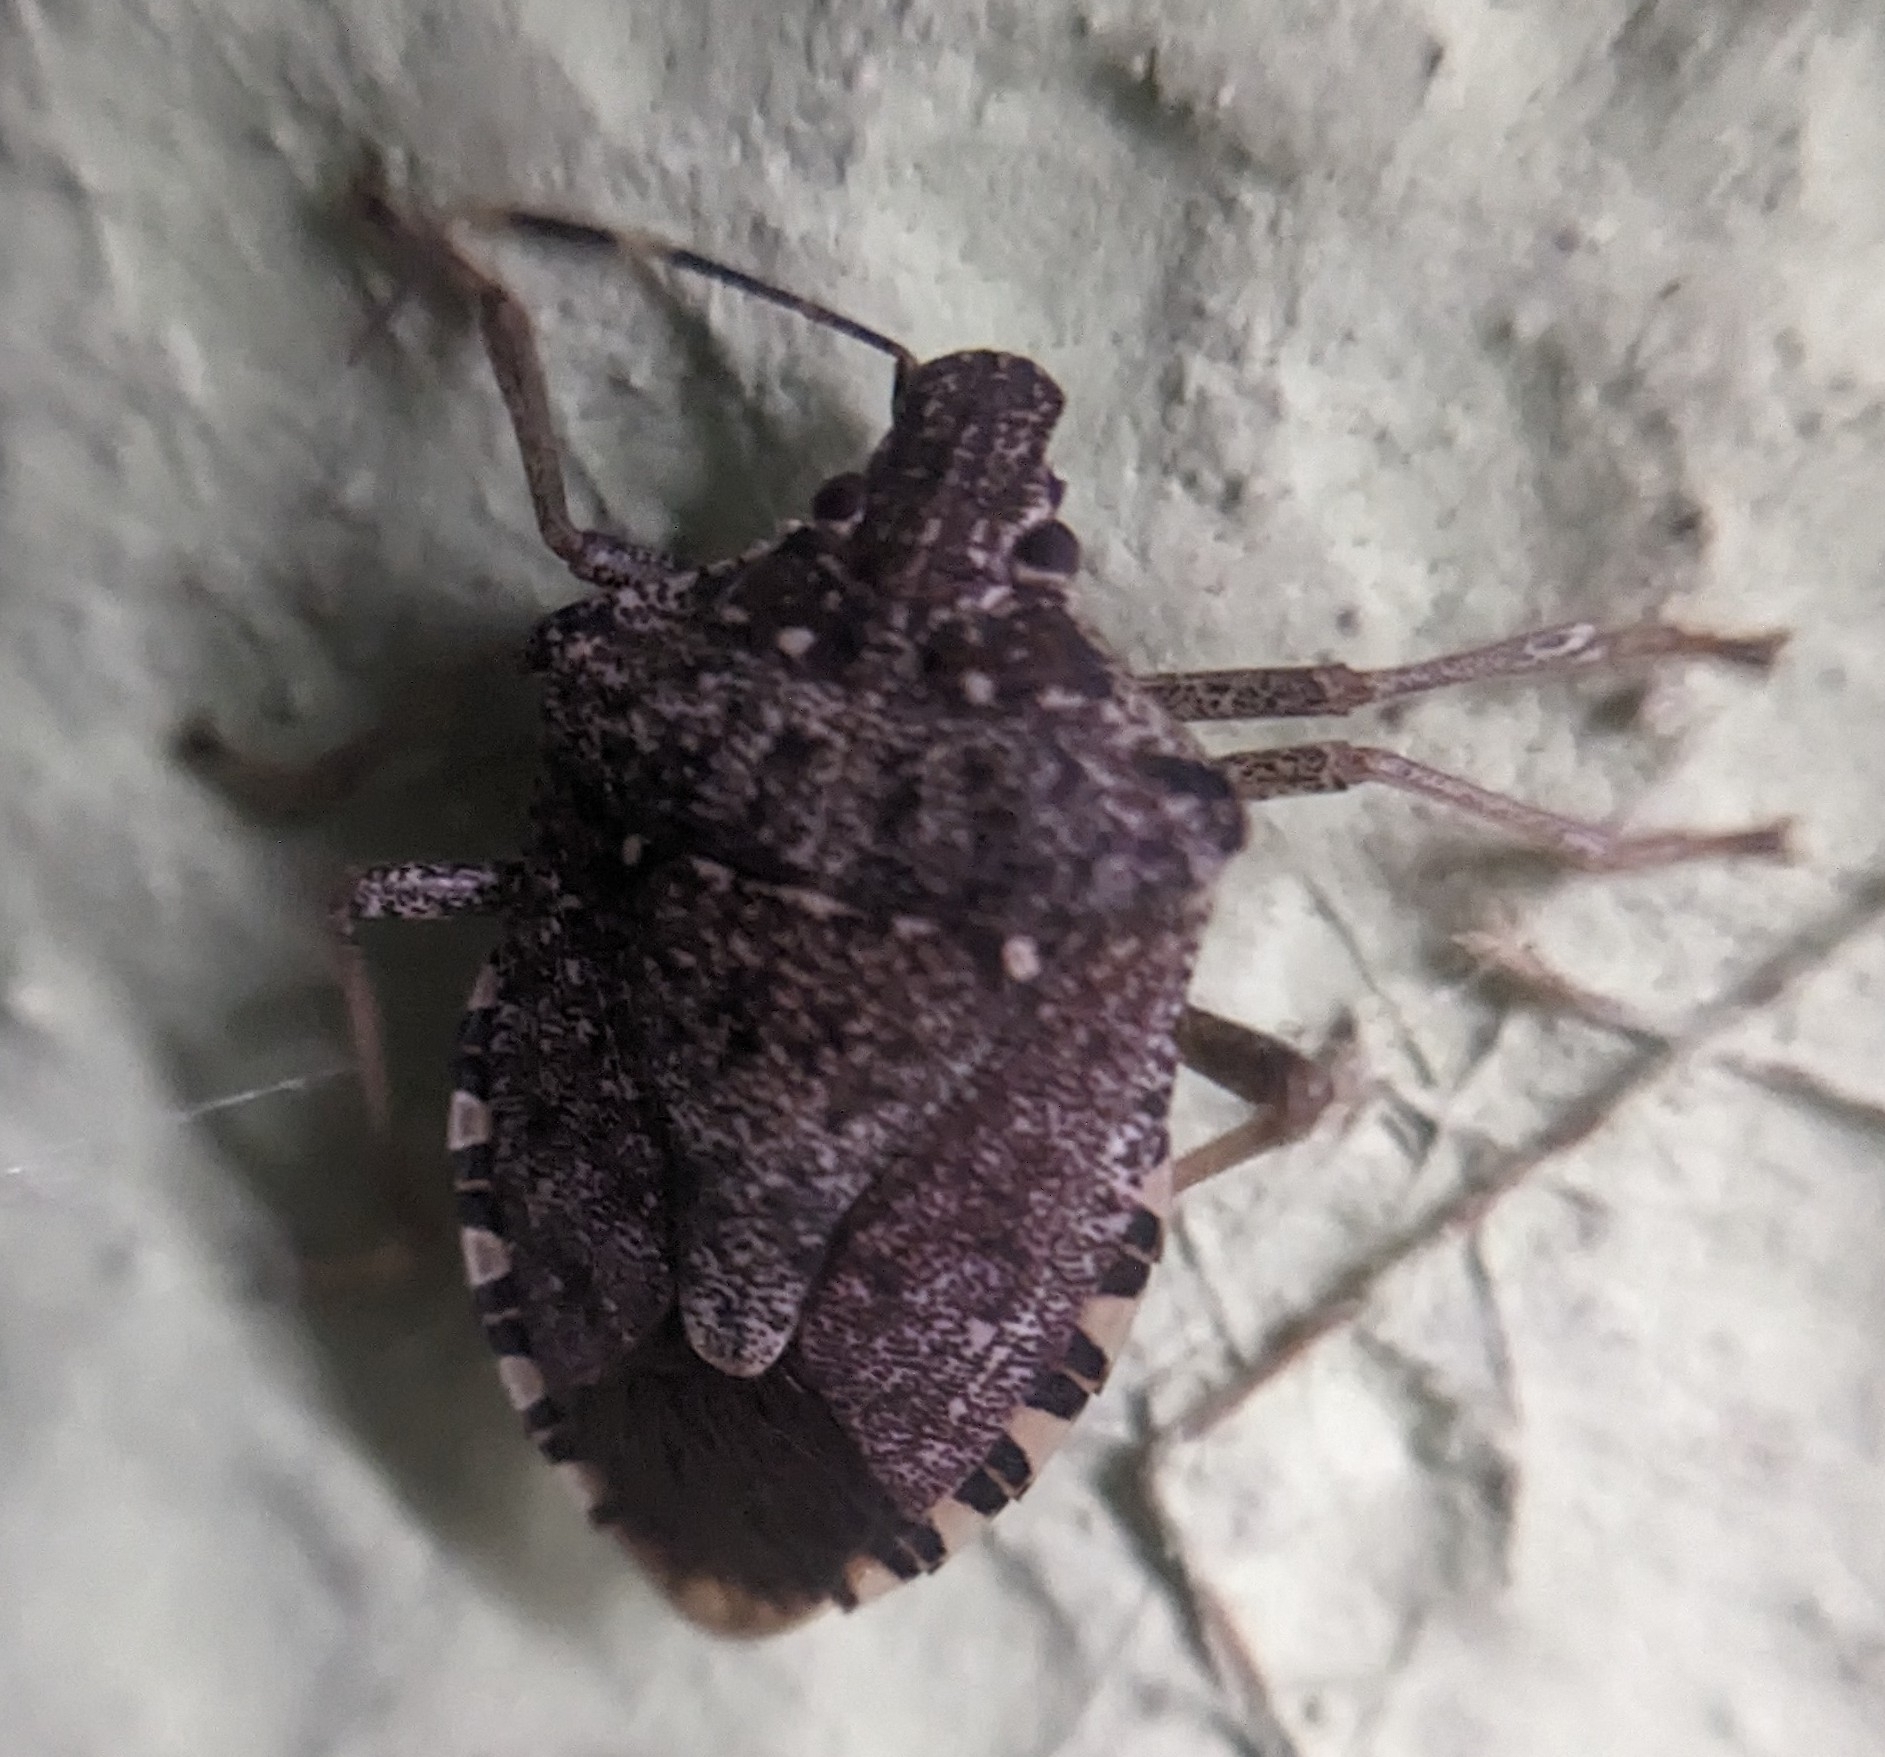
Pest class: stink_bug